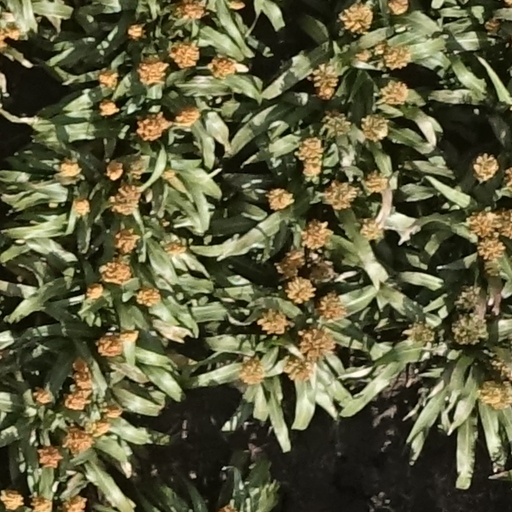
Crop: sorghum